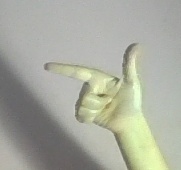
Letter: yaa